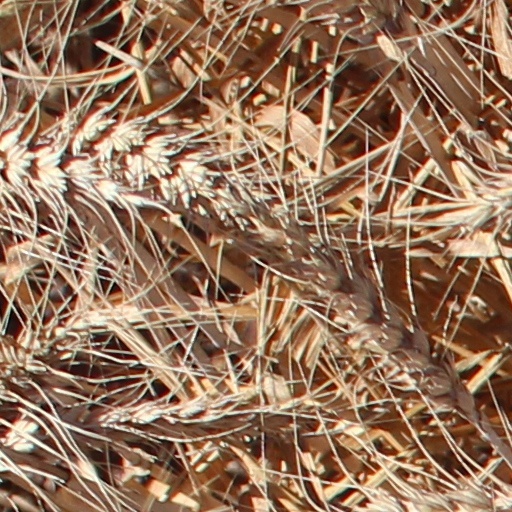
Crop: wheat